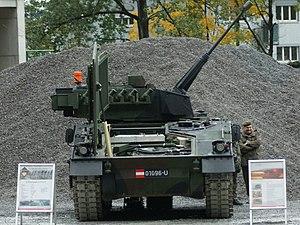
L'ASCOD est un véhicule de combat d'infanterie aux origines espagnoles, où il est nommé "Pizarro" et autrichiennes, où il est nommé "Ulan", en référence aux lanciers de cavalerie Uhlan.